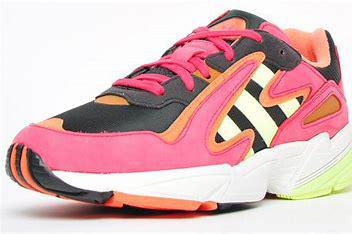
Brand: Adidas
Model: Yung 96 Chasm